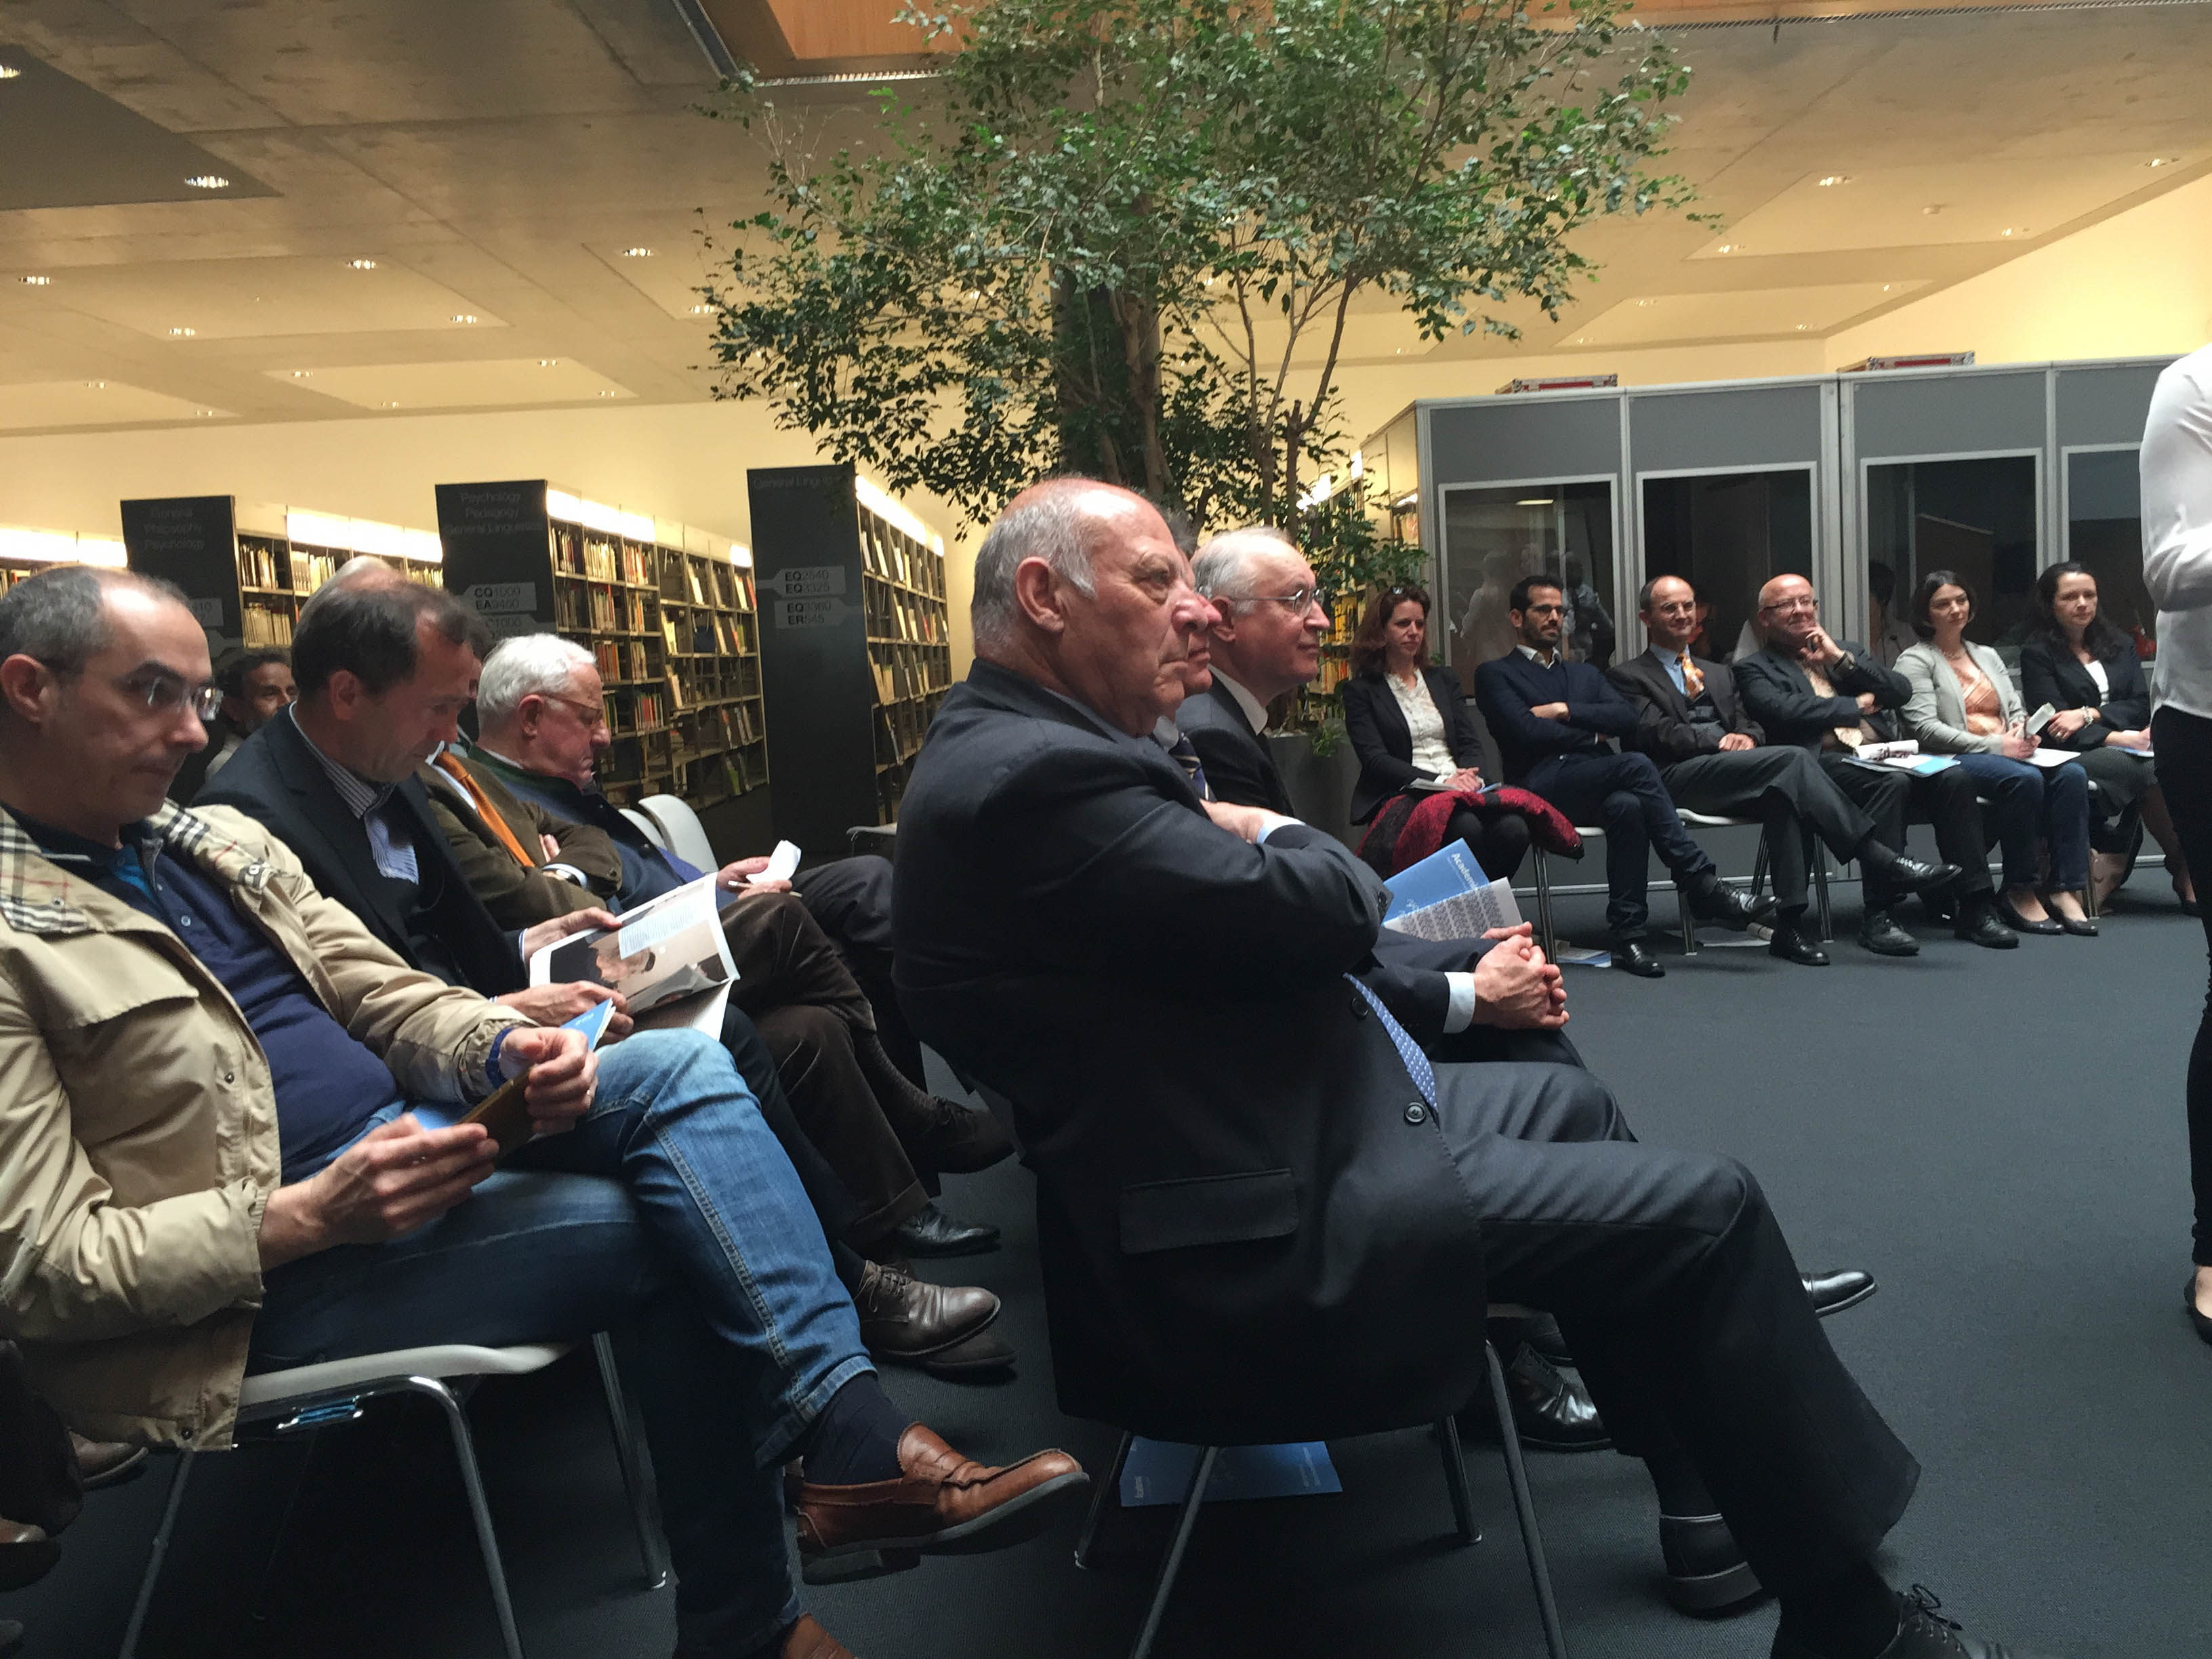
audience, musician, orchestra, convention, academic conference